Charles Blackader

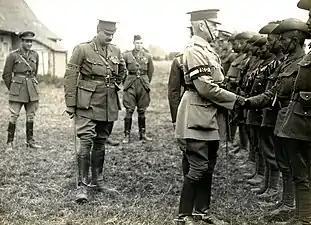
General Willcocks talking to Indian officers at an inspection parade near Merville, France, July 1915. Stood not far behind him is Brigadier General Blackader.

The brigade repulsed a heavy attack on the morning of 12 March, but settled into a relatively static position thereafter. On 9 May, the Garhwal Brigade was used as a second wave in the first attacks of the Battle of Aubers Ridge, without success; they saw action again on the night of 15 May, where the leading battalions met heavy resistance and Blackader was forced to call off the attack.